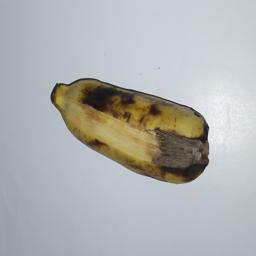
Banana variety: Champa Kola